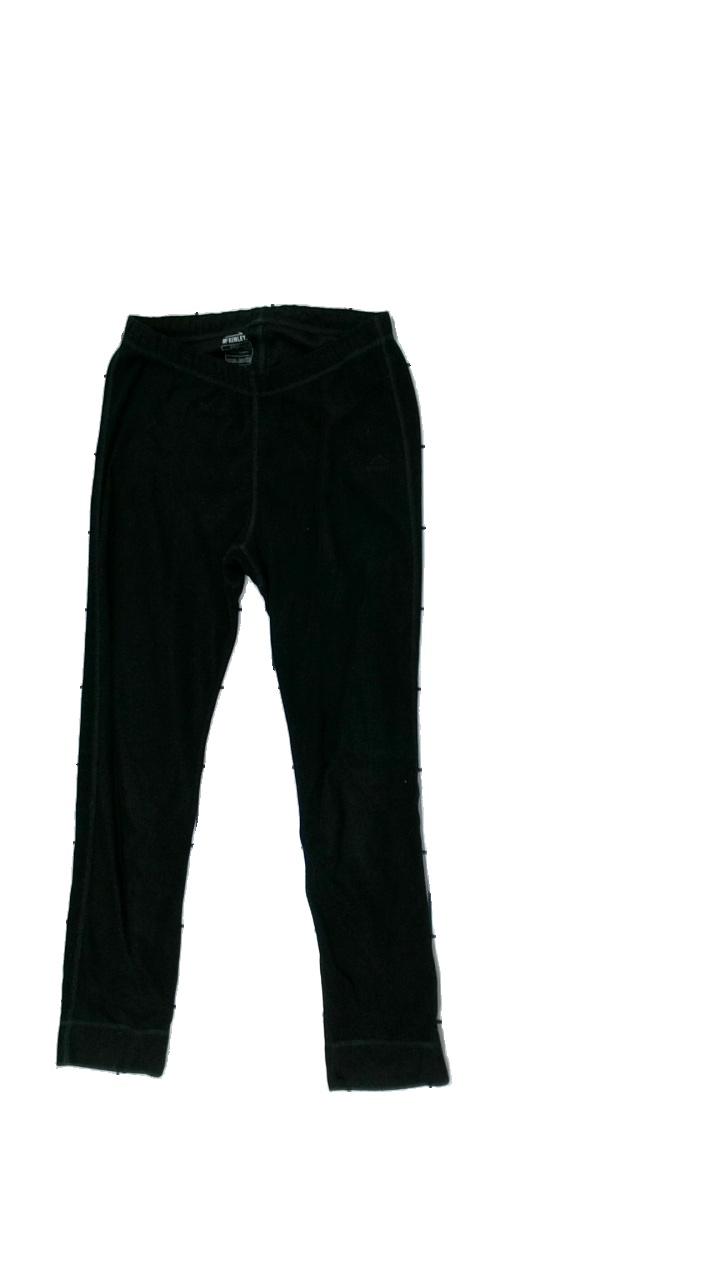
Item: Top (Ladies)
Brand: Mckinley (intersport)
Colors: Black
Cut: Tight
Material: Polyester
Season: All
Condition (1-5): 2
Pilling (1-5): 2
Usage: Recycle
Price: <50